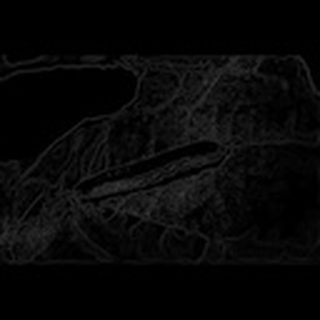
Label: cotton_army_worm